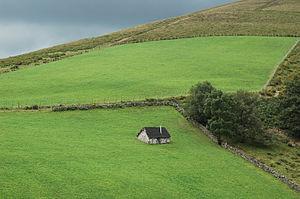
Mendive est une commune française située dans le département des Pyrénées-Atlantiques, en région Nouvelle-Aquitaine.